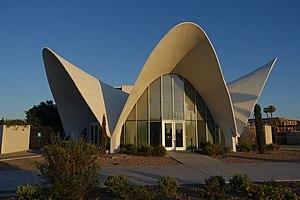
Le Neon Museum, aussi connu sous le nom de Neon Boneyard est un musée à ciel ouvert situé à Las Vegas, dans le Nevada. Il présente des enseignes lumineuses d'anciens hôtels, casinos et autres commerces de Las Vegas sur une superficie de 2,62 hectares.